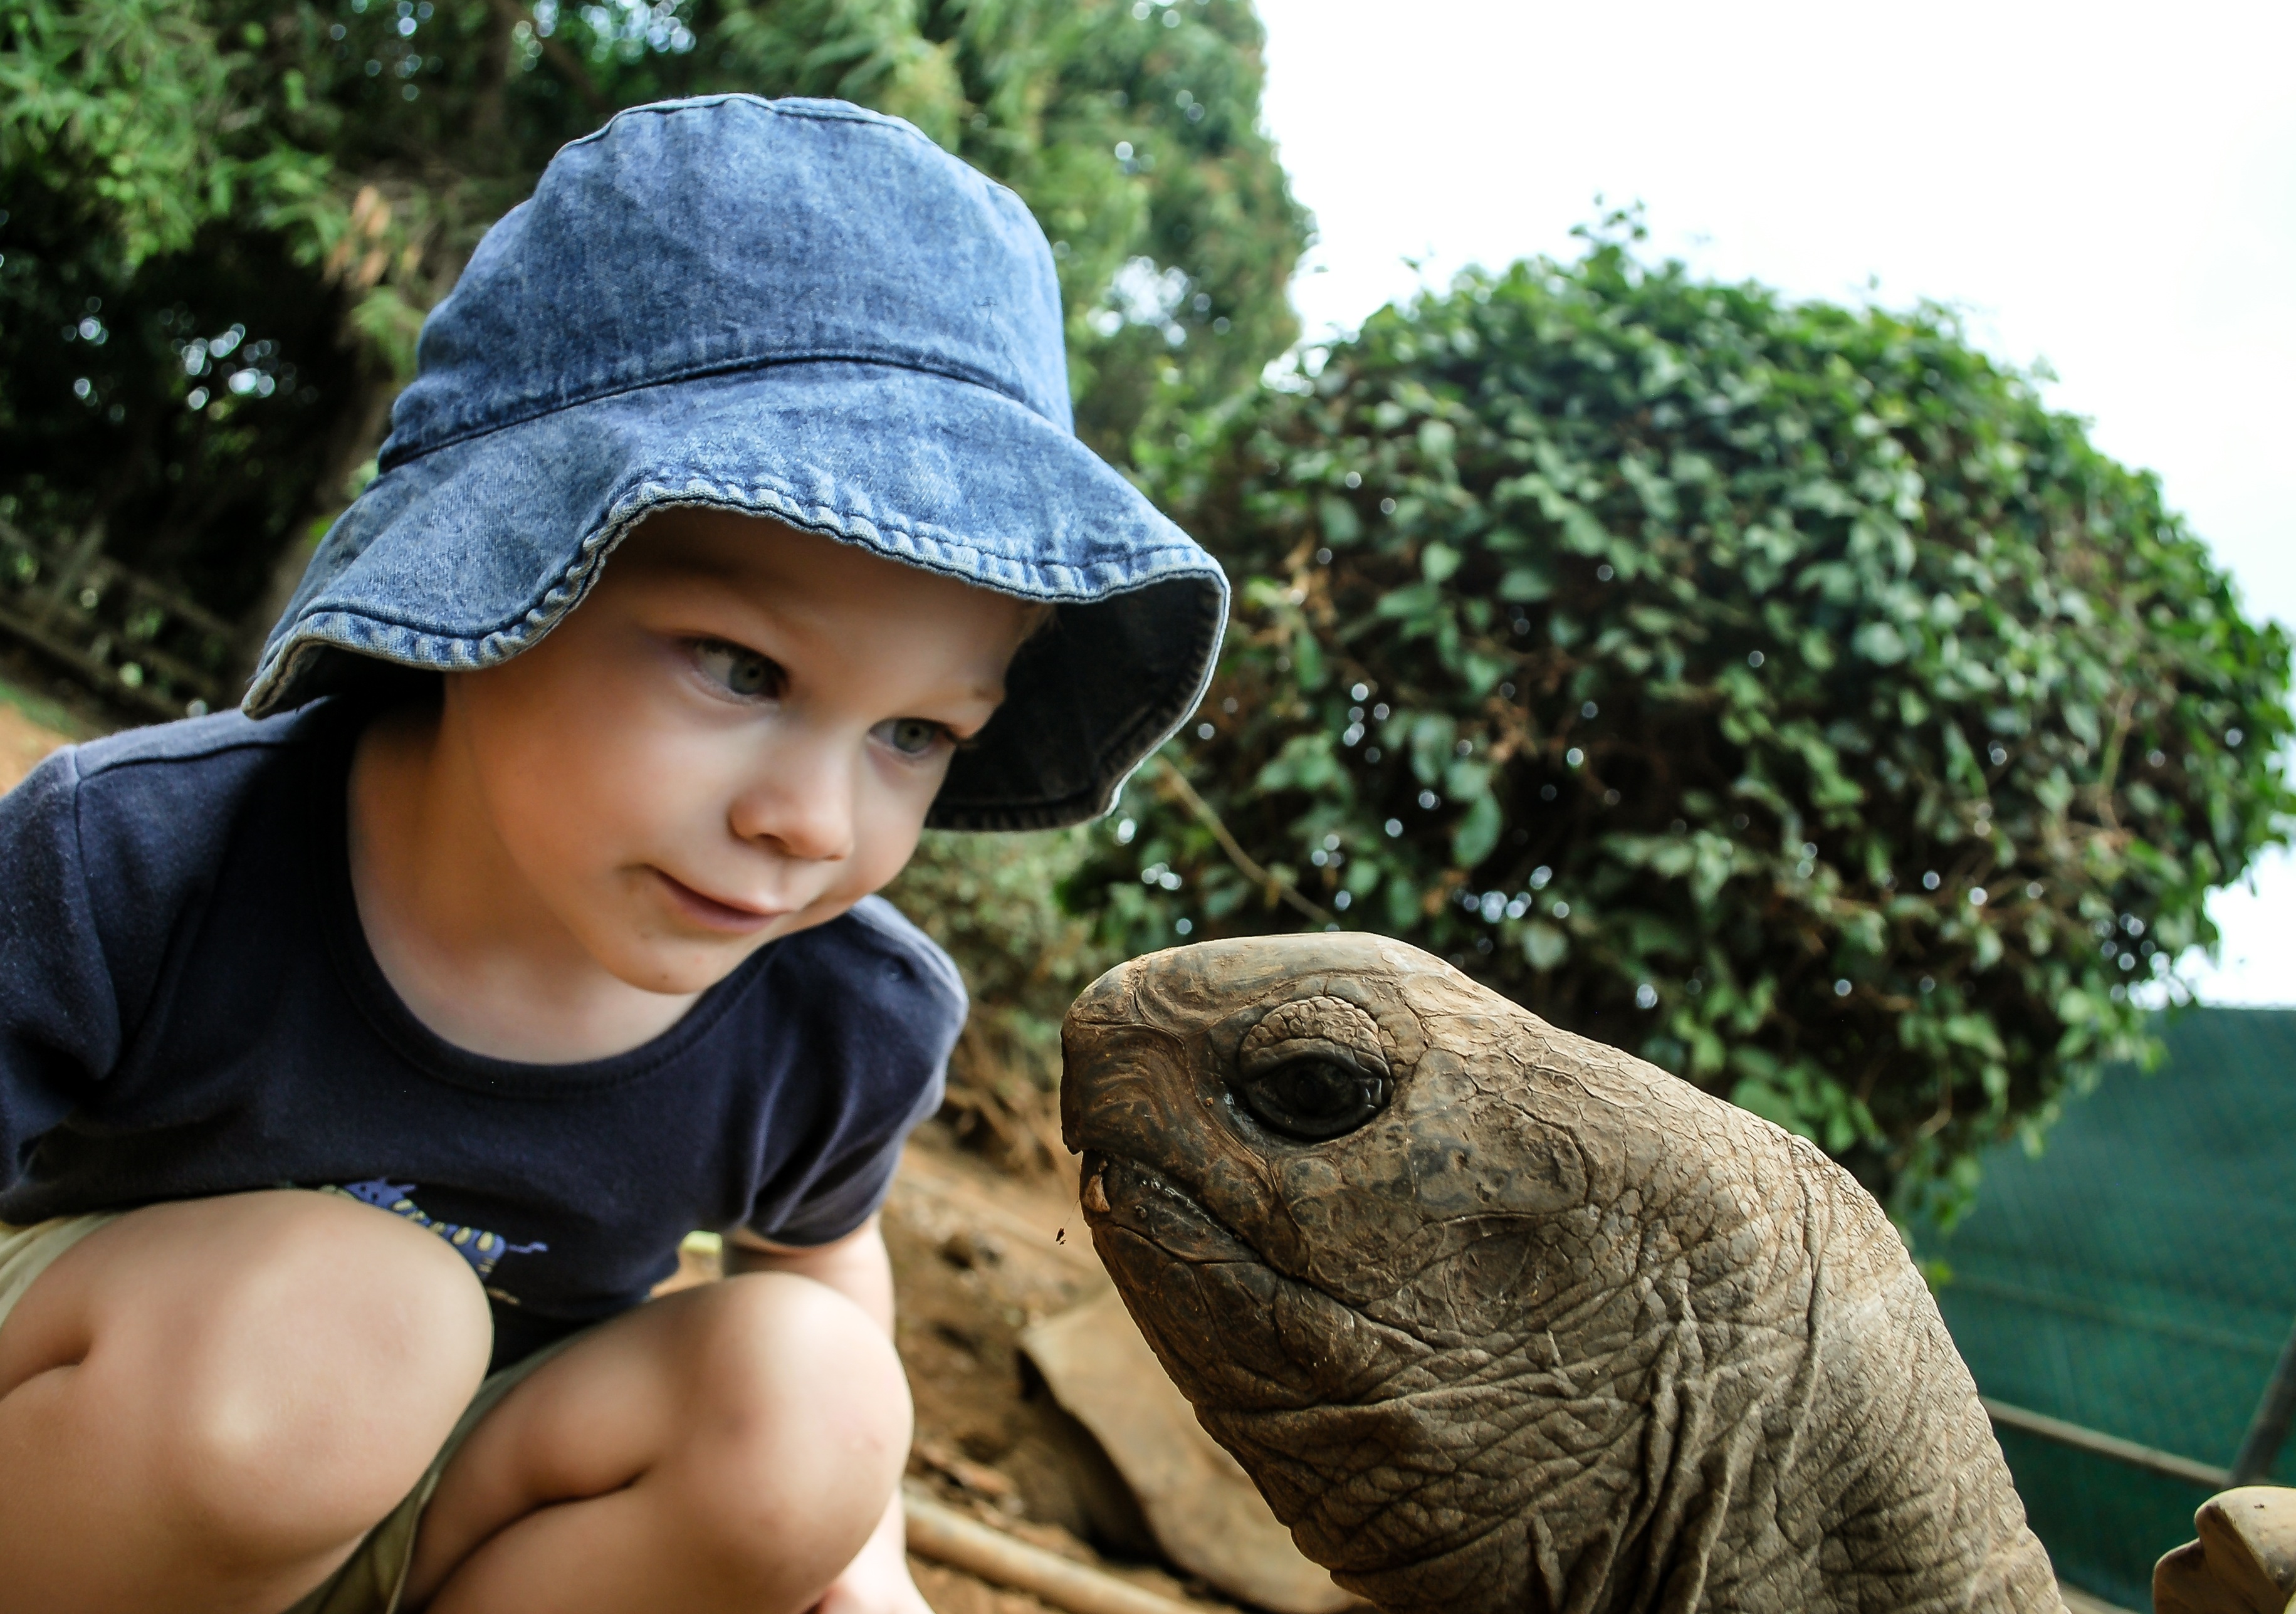
nature, boy, animal, cute, zoo, peace, child, turtle, reptile, toddler, head, giant, beautiful, watching